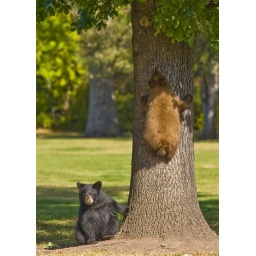
The little black cub was interested in watching us!